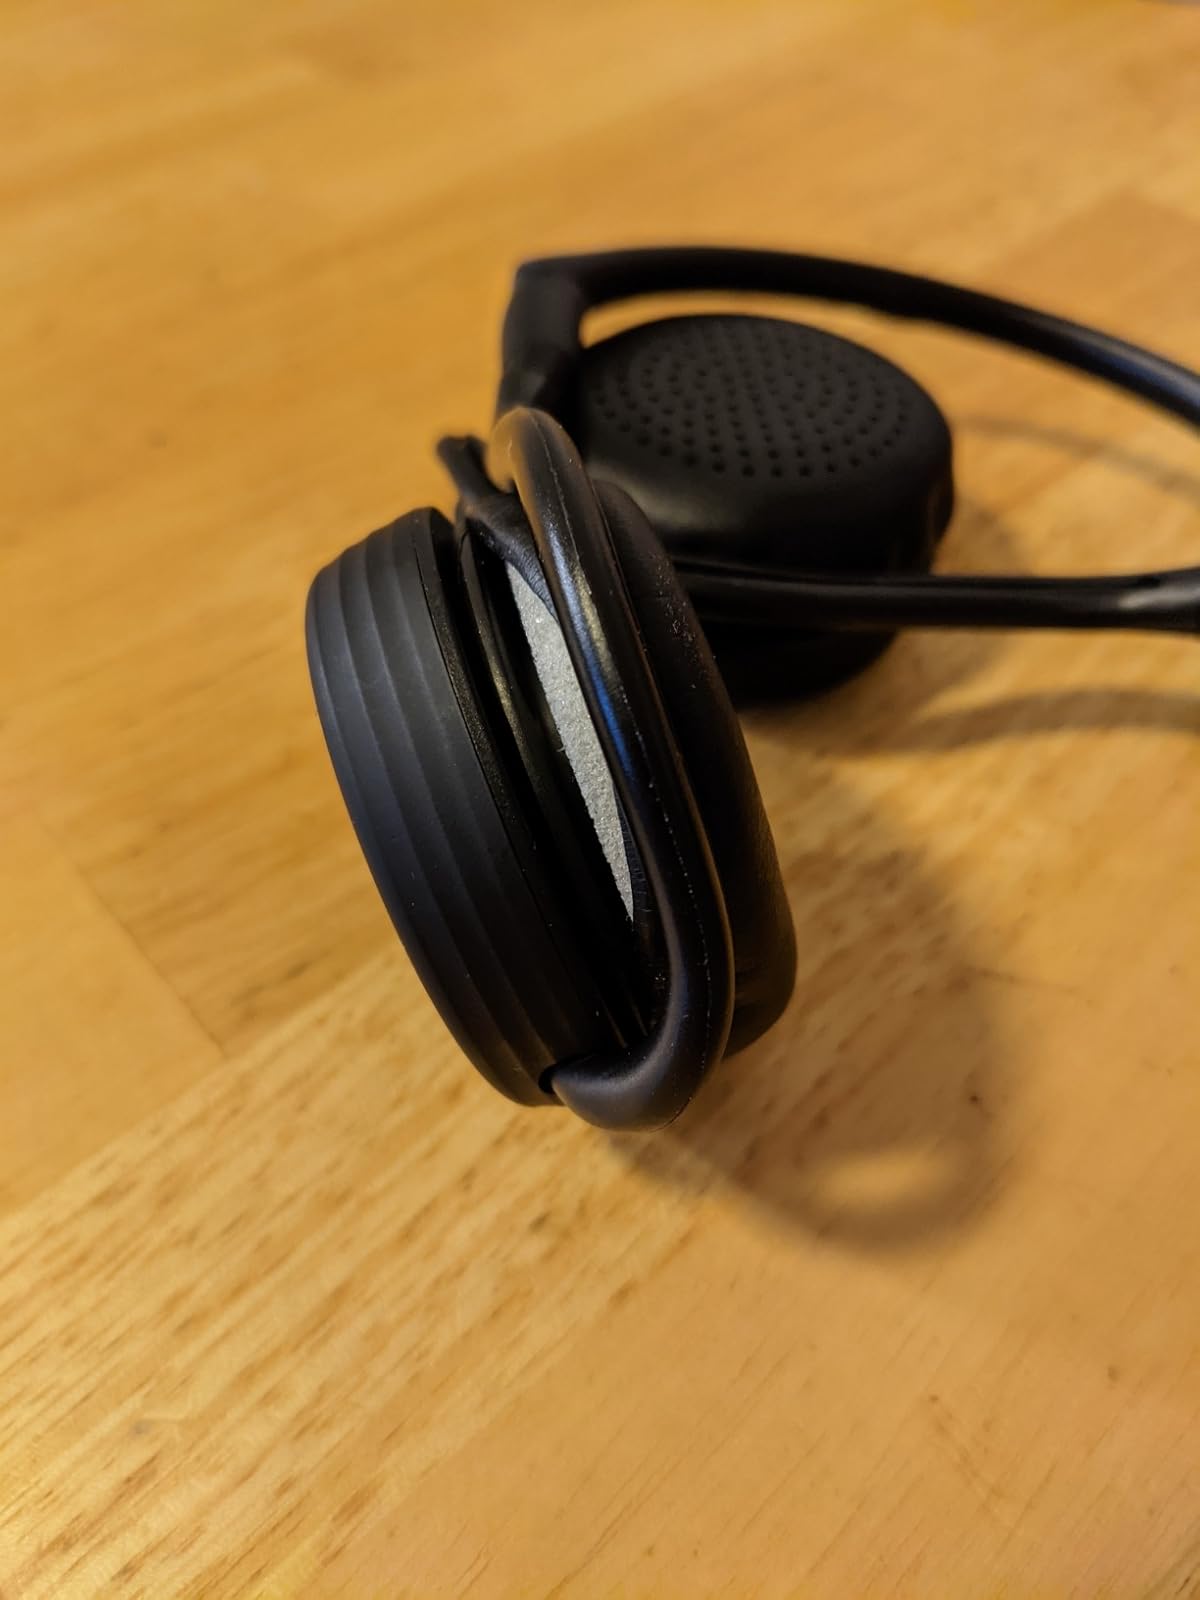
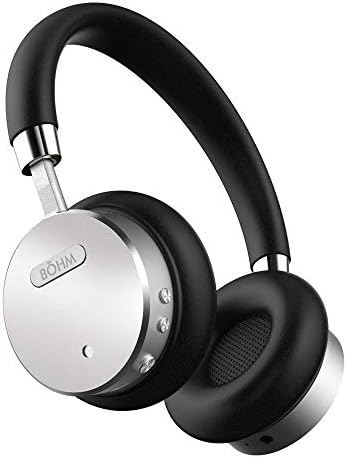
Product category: headphones
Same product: no